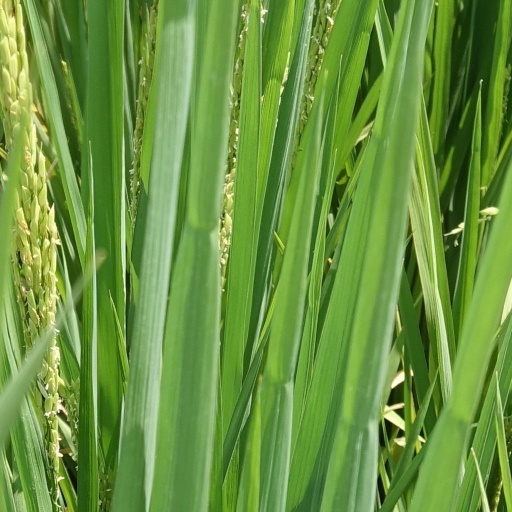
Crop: rice